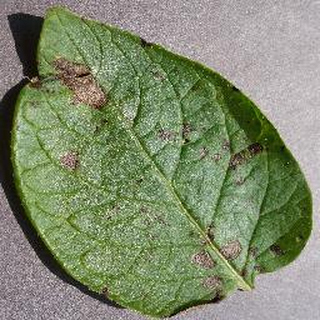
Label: potato_early_blight